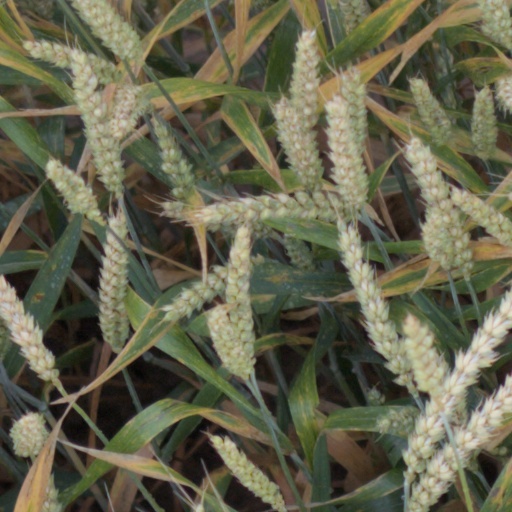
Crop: wheat